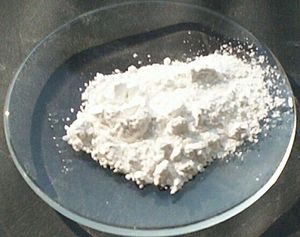
Læsket kalk
Kalciumhydroxid i pulverform.
Læsket kalk, kulekalk, tørlæsket kalk, calciumhydroxid eller kalciumhydroxid, Ca(OH)₂, er den kemiske forbindelse, der dannes, når man læsker brændt kalk ved at tilføre vand.